Bayamón, Puerto Rico

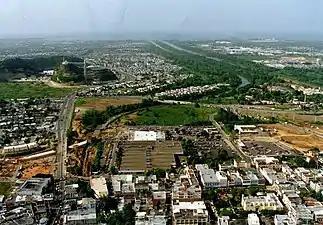
Aerial view of northern Bayamón with mogote formations of the Northern Karst Belt and mouth of the Bayamón River visible, 1999

Bayamón lies on the northern coastal plain region and Northern Karst Belt in northeastern Puerto Rico. It is bordered by the municipalities of Toa Baja, Cataño, Comerío, Aguas Buenas, Toa Alta, Naranjito, and Guaynabo. Bayamón has a surface area of 43.5 square miles (113.1 km2). The terrain is mostly flat, but it does include some large hills such as La Peña and Vergaras.